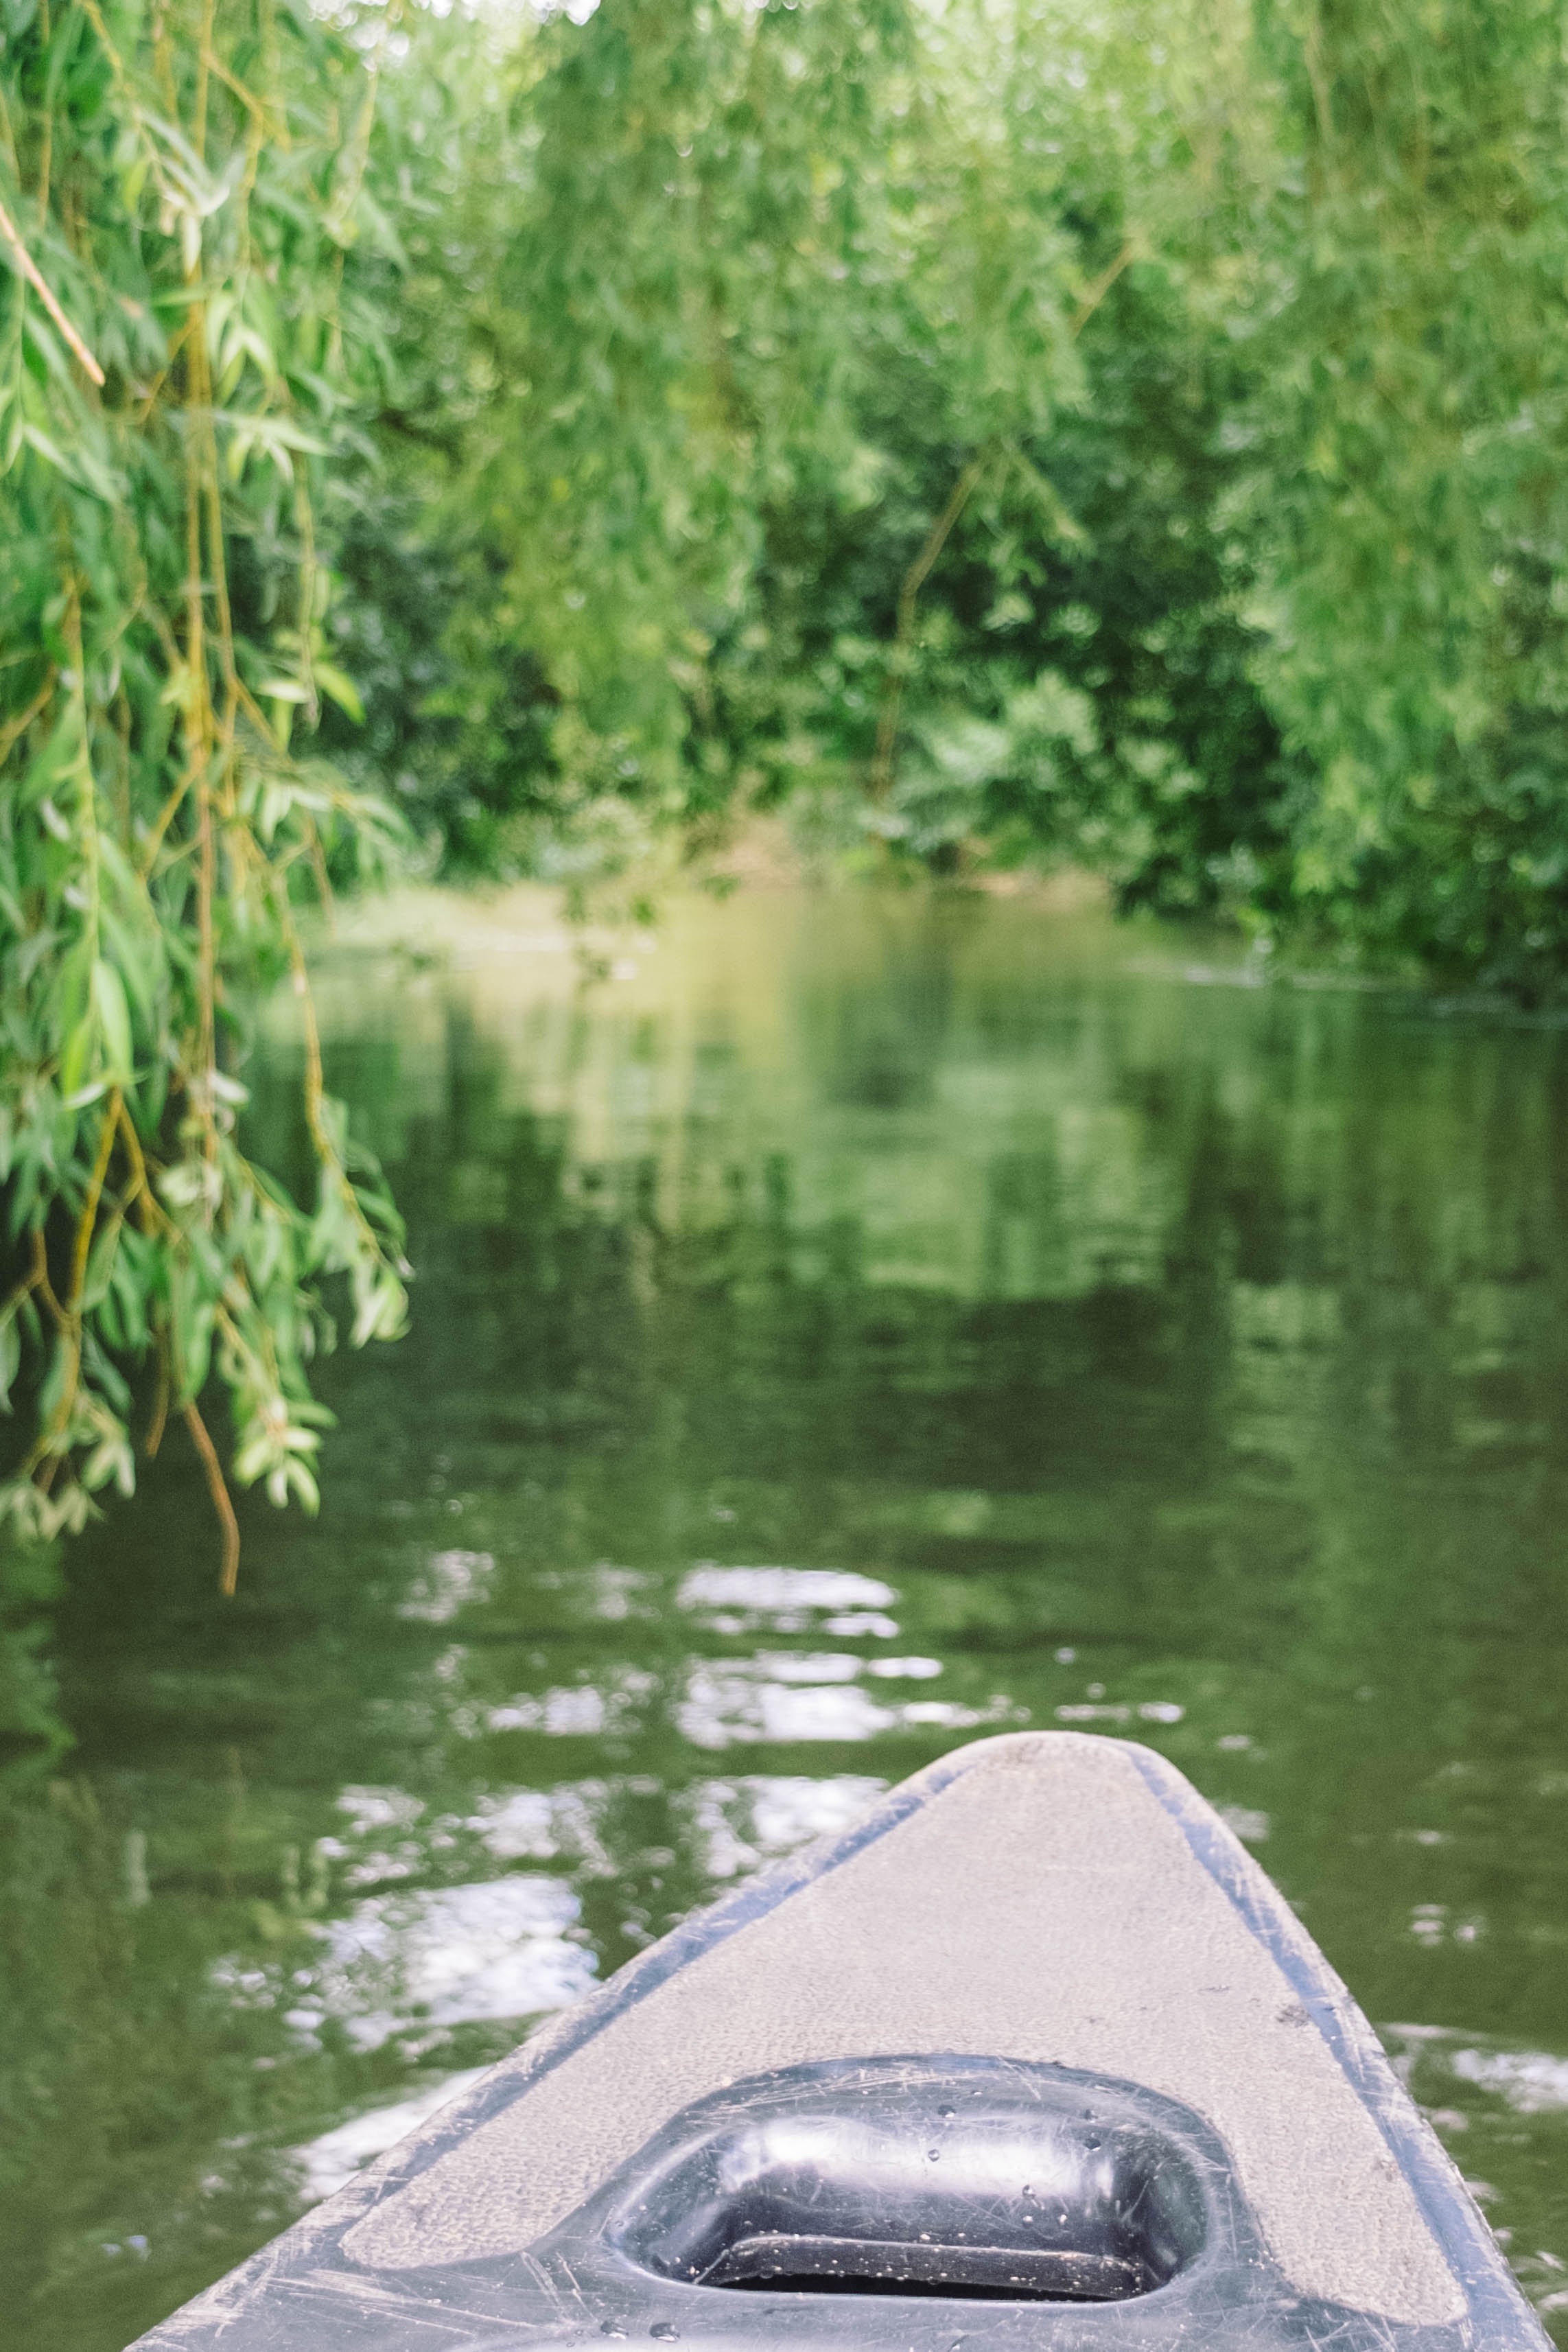
water, boat, river, canal, canoe, pond, reflection, vehicle, waterway, boating, wetland, watercraft, watercraft rowing, bayou